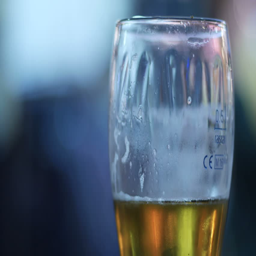
beer glass in a pub .